Buck Danny

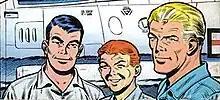
From left to right: Tumbler, Tuckson and Danny as drawn on the back cover of the original publication albums.

So in 1982, after almost 4 years of inactivity, Buck Danny returned with an ambitious 3-album story: "Mission Apocalypse", "Les Pilotes de l'enfer" and "Le Feu du ciel", (Translated and published in English by Amusement Int (USA) in 1988 as "Mission Apocalypse", "The Pilots From Hell" and "Fire From Heaven"). Drawing the albums took 4 years with the last album only appearing in 1986. However, this slower pace only enabled Bergese to make his drawings more detailed and his work is au par with that of Hubinon in every aspect.